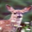
Label: deer